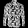
Label: Shirt